St. Luke's United Church

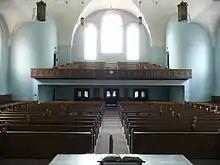
The interior of the church's sanctuary

The church building houses many different types of rooms to accommodate various activities, including: the main sanctuary, a chapel, a gymnasium, two kitchens, a few administrative offices, some meeting rooms, and a formal parlor. As a result of this diversity of space, the church has become a community center that hosts functions for the general public. Concerts are held in the church from time to time, and several musical groups use the building as a space for practice. Dance groups and theater troupes are also tenants of the building. Some non-profit organizations including: Alcoholics Anonymous, abuse prevention programs, continuing education programs and food banks use the church's meeting and kitchen spaces to benefit the community. Several sports groups including a fencing club, and martial arts group train in the gymnasium on a regular basis. The church also displays pride flags and is open to all; it even hosts a dance group geared toward the gay community.